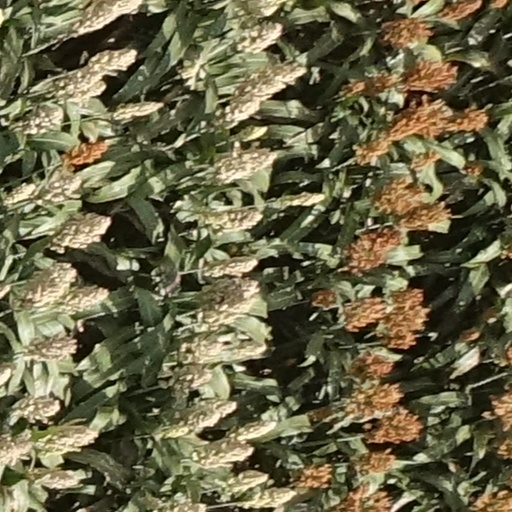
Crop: sorghum